Dyce railway station

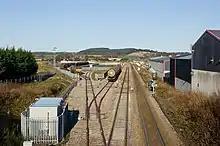
Raith's Farm railfreight terminal (2009)

A new freight terminal, named "Raiths Farm", has been built to the north of Dyce station, in a field on the west side of the railway. Construction of the terminal was completed in November 2007. The Raiths Farm facility replaced the Guild Street yard at , allowing the latter site, which occupied valuable land close to the city centre, to be redeveloped.